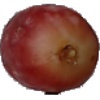
Label: Grape Pink 1